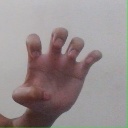
अक्षर: झ